Microvoid coalescence

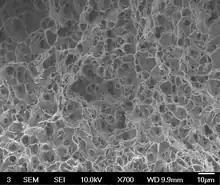
SEM image of microvoid coalescence seen on a ductile fracture surface of 6061-T6 Al

Microvoid coalescence (MVC) is a high energy microscopic fracture mechanism observed in the majority of metallic alloys and in some engineering plastics.